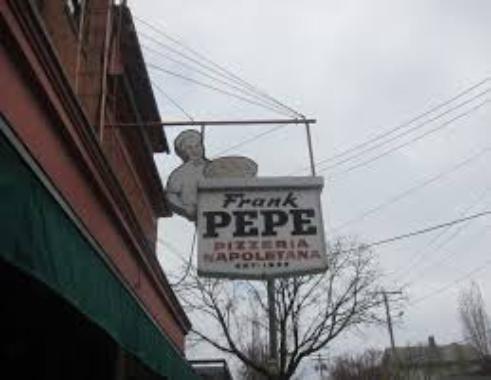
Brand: Frank Pepe Pizzeria Napoletana
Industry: Food